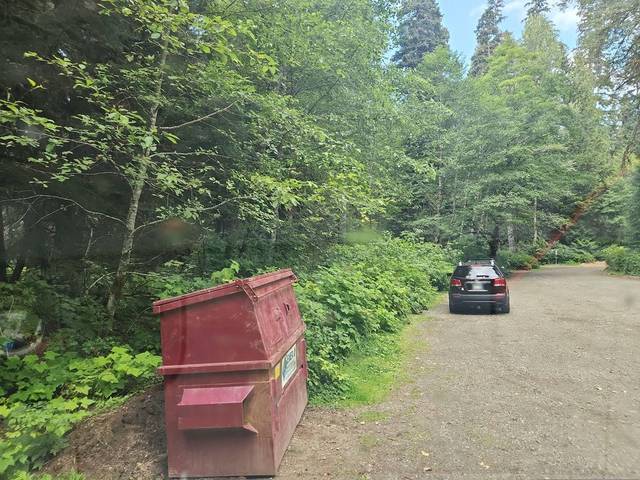
Region: Canada
Coordinates: 54.066, -128.607